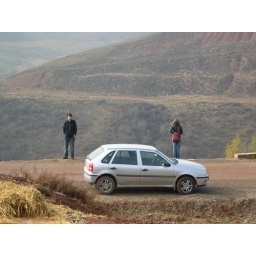
Mr. Sun and Lindsay next to our car in the village with the big D's childhood home